John Gilroy (politician)

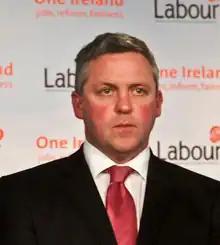

John Gilroy (born 20 July 1967) is an Irish former Labour Party politician. He was elected to the 24th Seanad in April 2011 on the Cultural and Educational Panel. He was previously a member of Cork County Council from 2004 to 2011 for the Blarney local electoral area. He was an unsuccessful candidate at the 2011 general election for the Cork North-Central constituency, polling 6,125 first preference votes (11.7%).